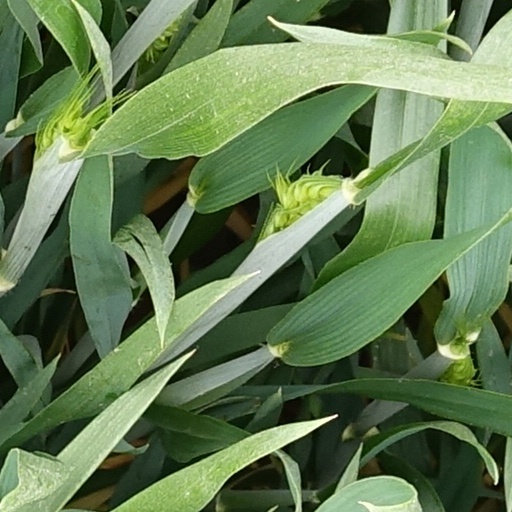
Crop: wheat